Paul Mirkovich

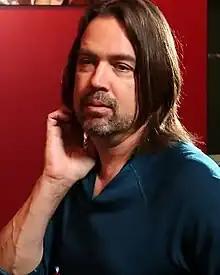
Mirkovich in 2014

Paul Mirkovich (born March 20, 1963) is an American musician from Los Angeles. He has previously been band leader, keyboardist and duet singing partner for Cher. He has also been the band director for Janet Jackson and Anastacia and a member of the multi-platinum bands Whitesnake and Nelson. Mirkovich played a role in Brett Garsed and T. J. Helmerich's albums Quid pro quo (1992) and Exempt (1993). Paul has also performed and recorded with Peter Gabriel and Shawn Colvin, among many others. Paul and the House Band toured the United States with Paul Stanley (from KISS) in October/November 2006 as well as Australia in April 2007.